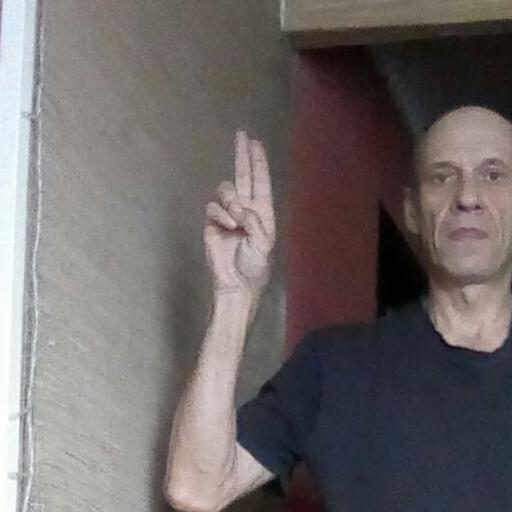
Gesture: two_up